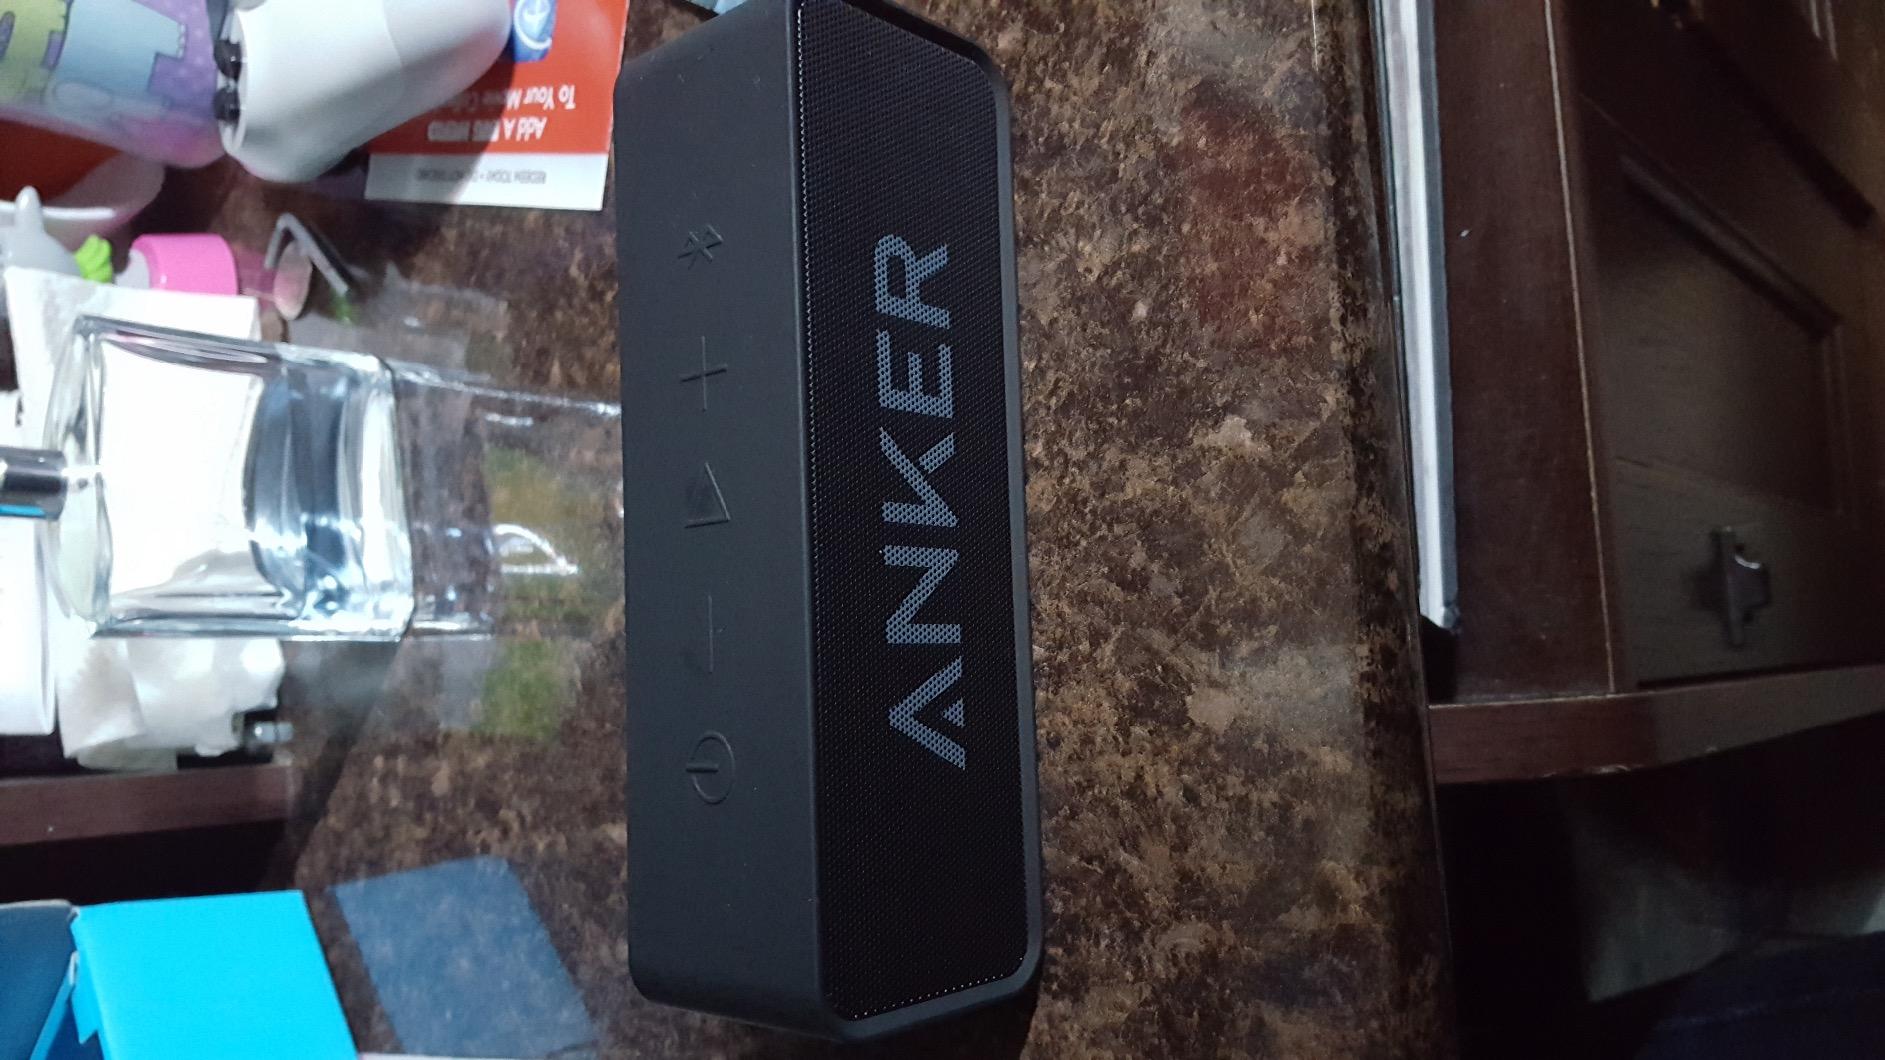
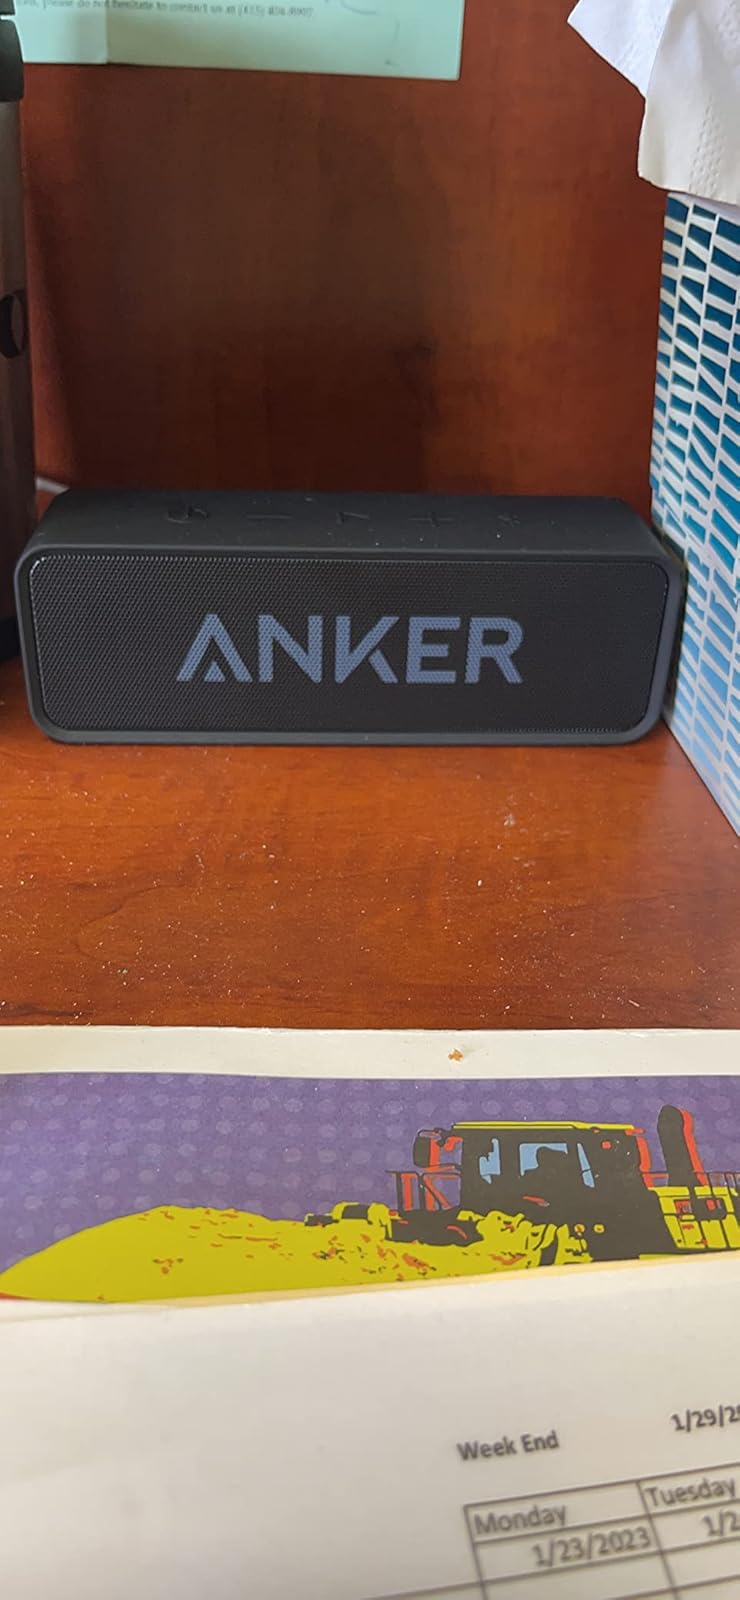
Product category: speaker
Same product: yes